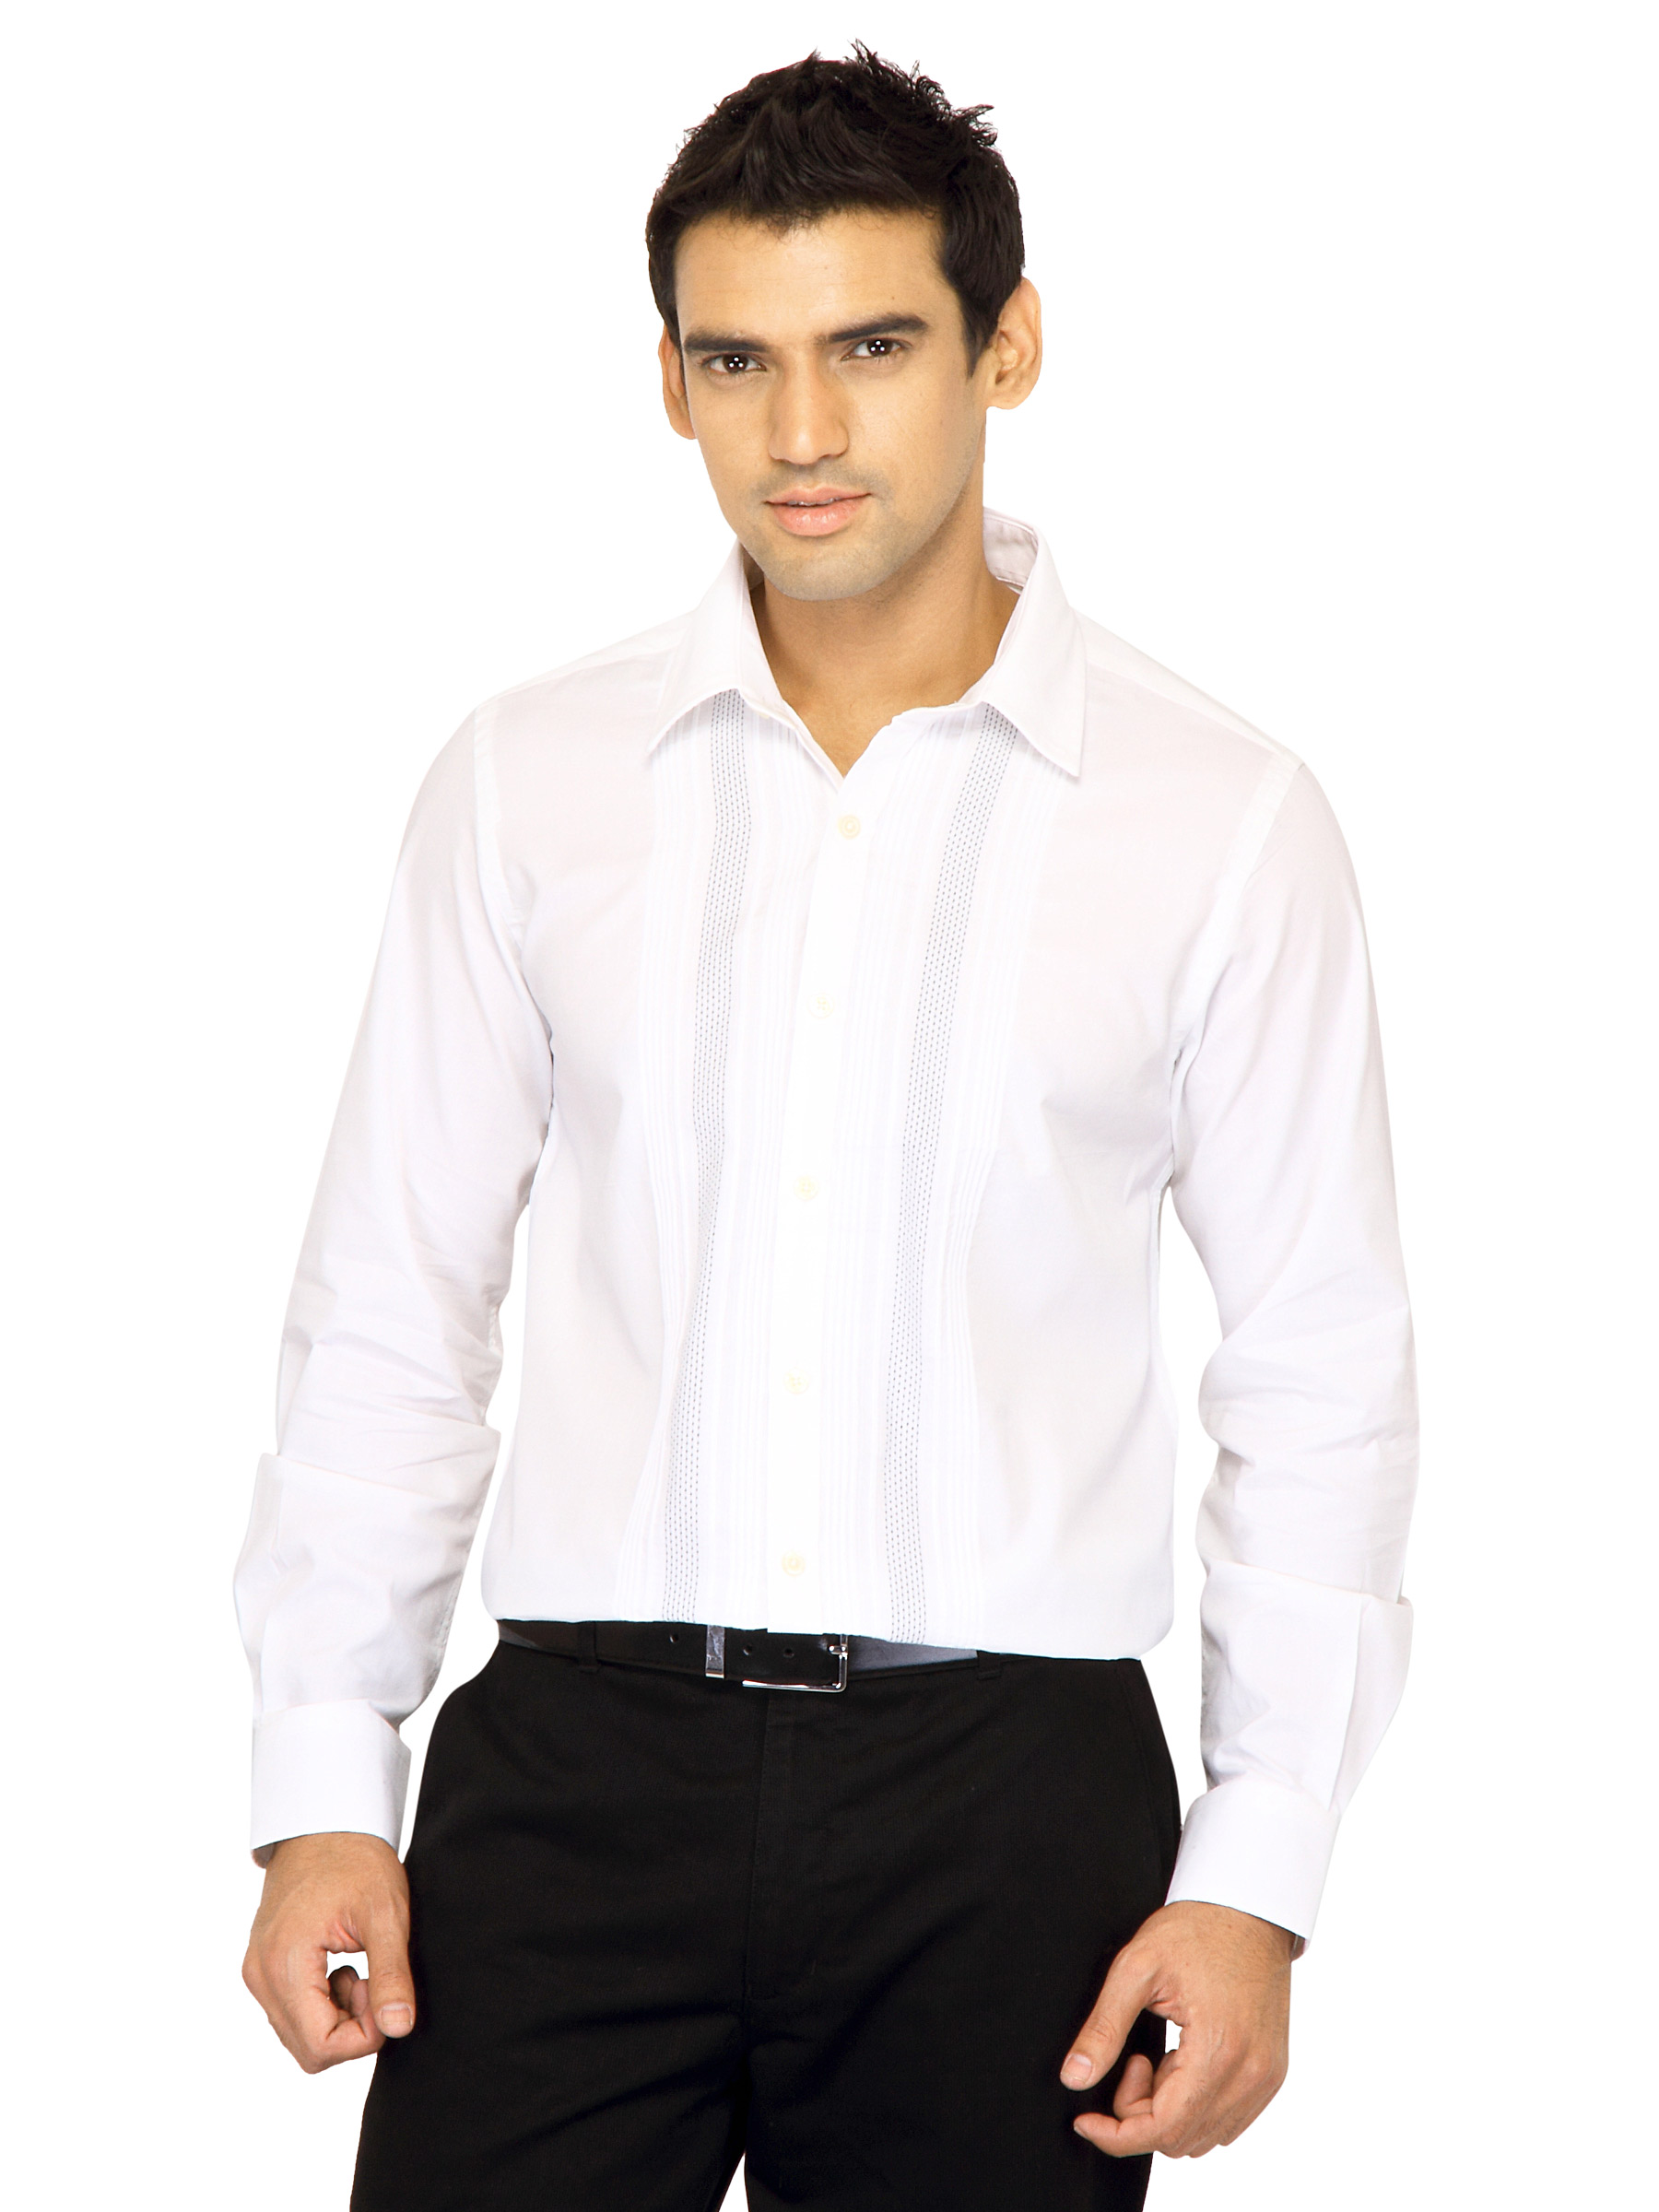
Indigo Nation Men Solid White Shirts
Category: Apparel / Topwear / Shirts
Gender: Men
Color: White
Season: Fall 2011
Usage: Formal